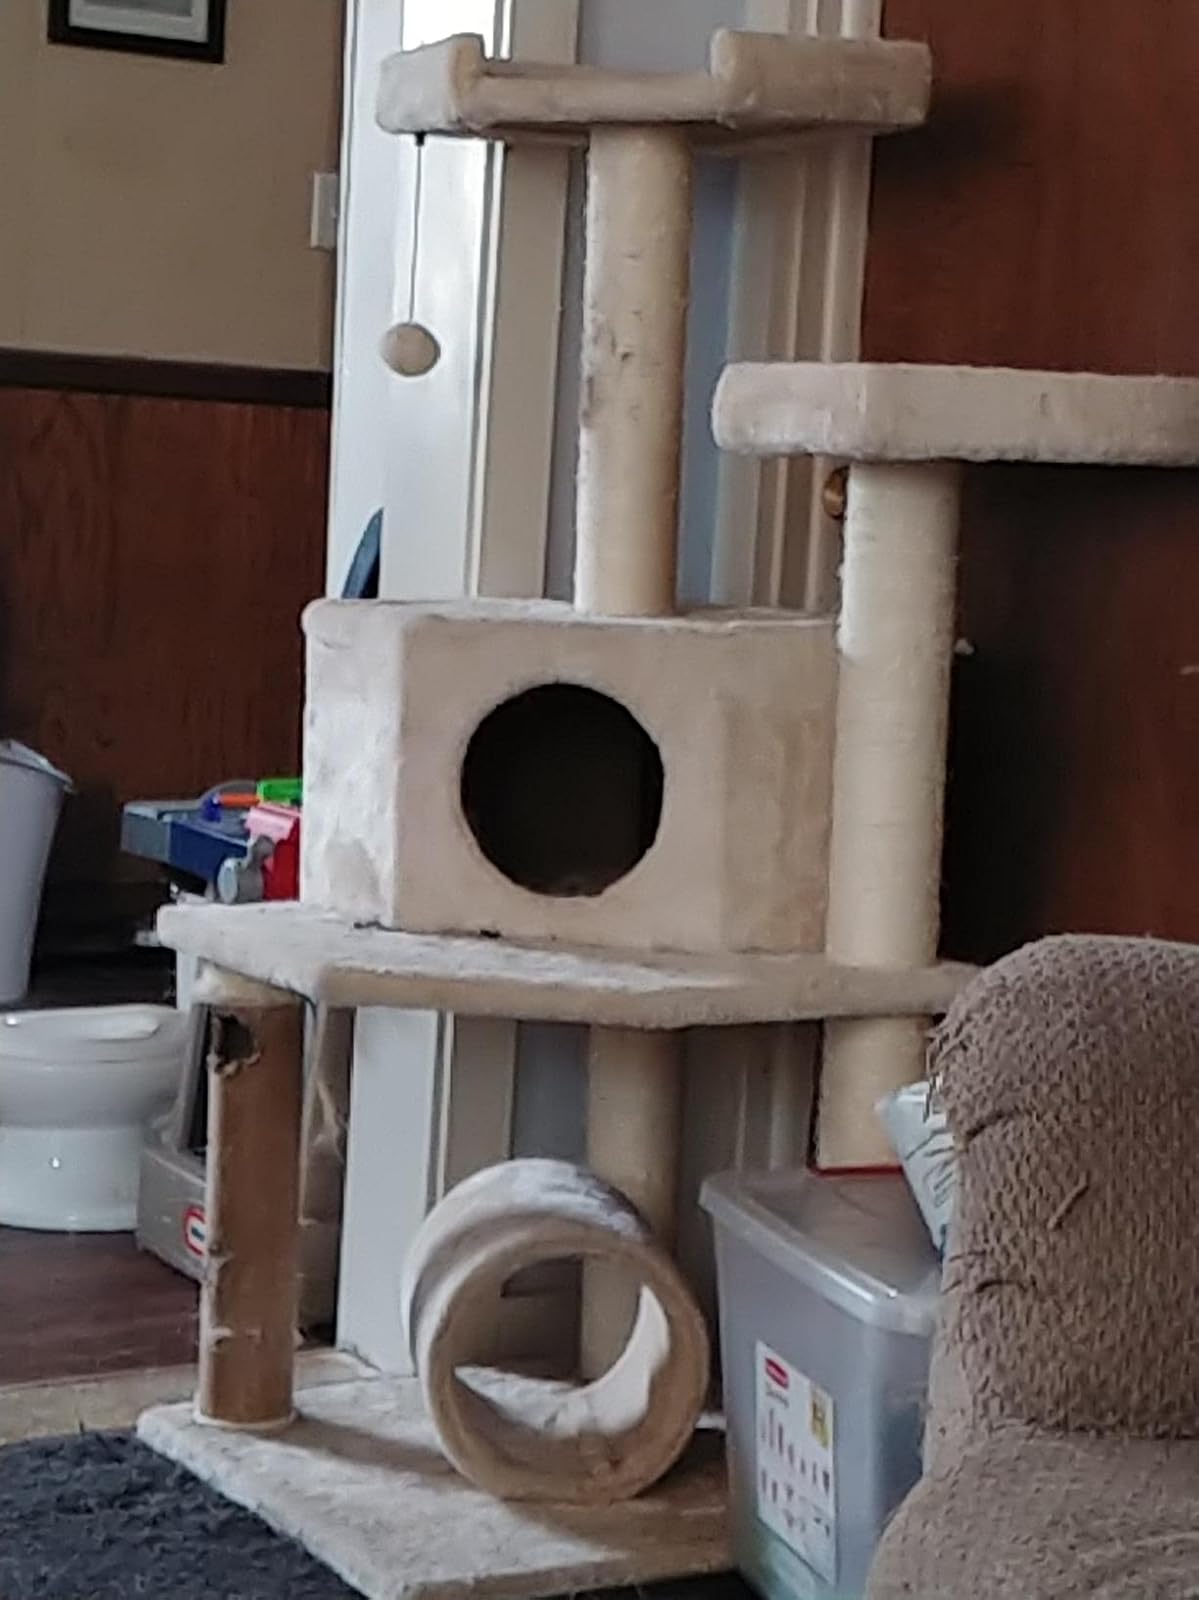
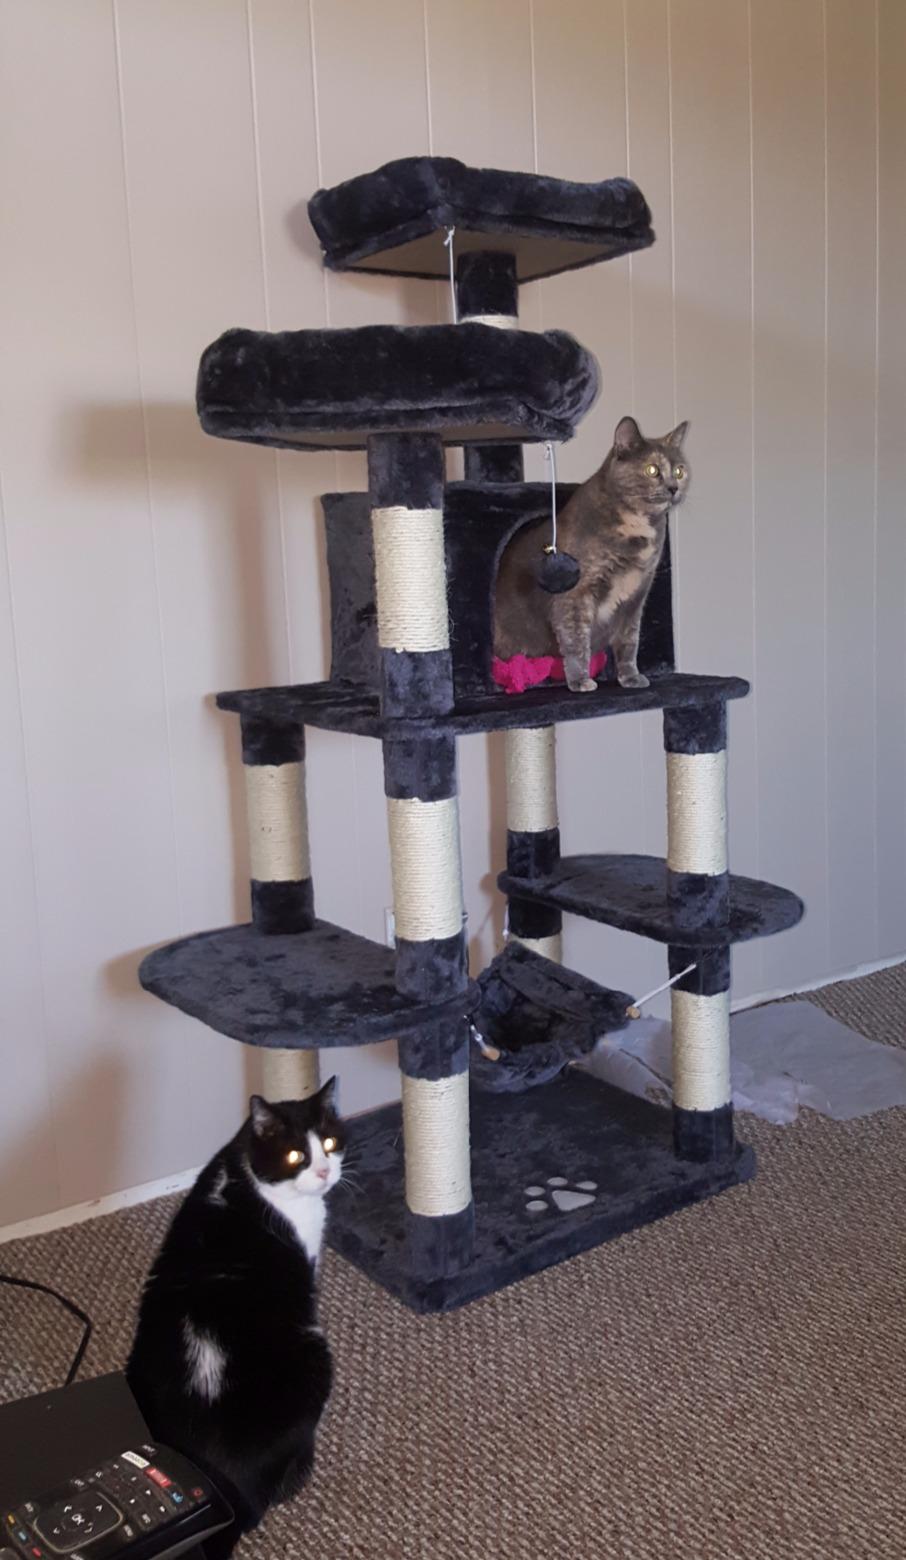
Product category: items_cat tree
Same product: no